Whammy! The All-New Press Your Luck

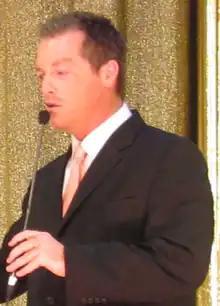
Host Todd Newton in January 2010

Game Show Network (GSN) acquired the rights to air "Press Your Luck" in September 2001, and high viewership ratings prompted the network to order a revival of the series. Two pilots were taped on February 13, 2002: one with original "Press Your Luck" host Peter Tomarken and the other hosted by Todd Newton. Newton was ultimately chosen to host the show. Tomarken explained that he was asked to change his style of hosting, saying, "It was terribly hurtful and I think I was doomed before I did [the audition]. I remember being told, 'No, no. Be nice. Be sure everybody likes you.' I took that advice with the pilot. I made the same mistake." Tomarken also acknowledged that GSN wanted to employ a younger host in an effort to attract a younger audience.